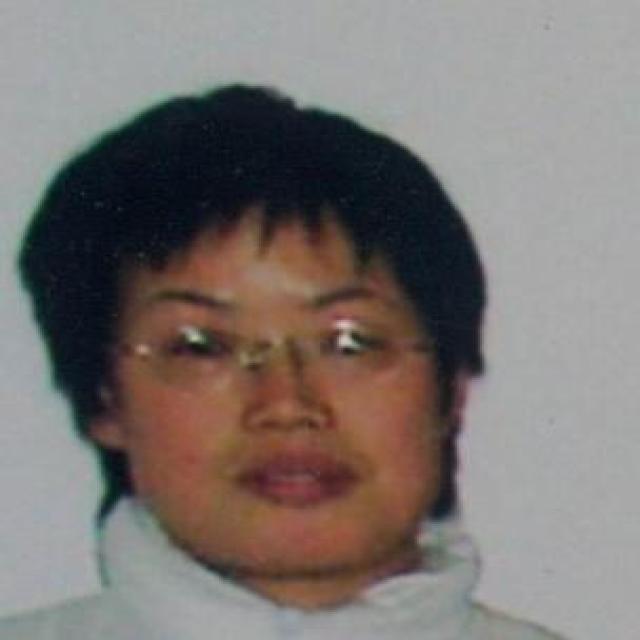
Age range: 21-44